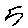
Label: 5